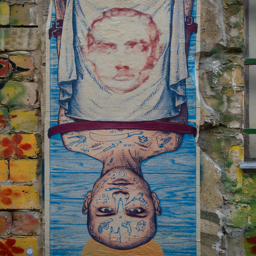
the human face is the most common theme in art period .